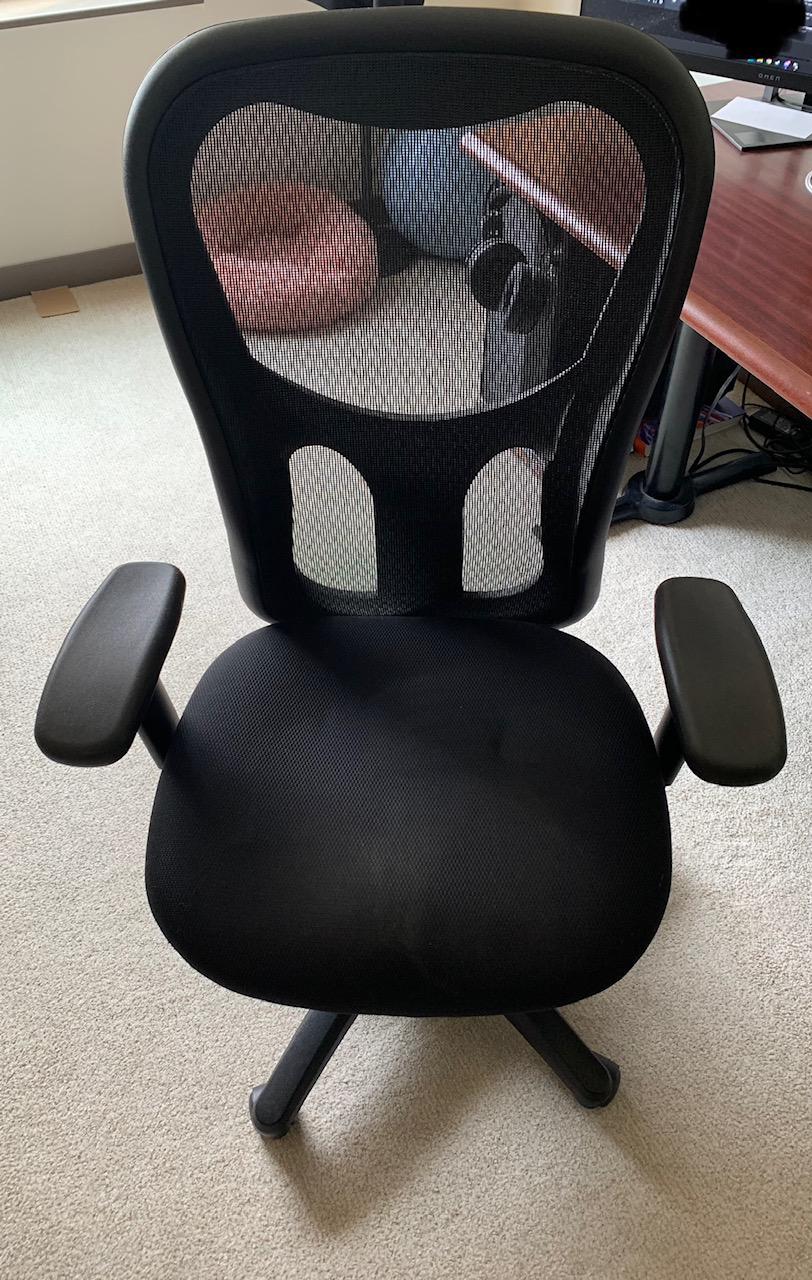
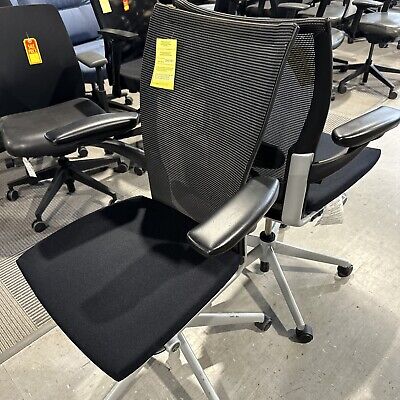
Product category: items_chair
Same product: no